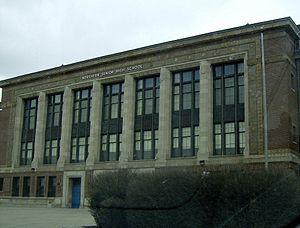
Les émeutes de 1967 à Détroit, également connues sous le nom d'émeute de la 12ᵉ rue et rébellion de 1967 à Détroit, sont des émeutes qui débutent aux petites heures du dimanche 23 juillet 1967 à Détroit dans l'État américain du Michigan et qui durent cinq jours. L’événement déclencheur est un raid de la police dans un speakeasy exclusivement fréquenté par des Afro-Américains au nord de l'angle de la 12th Street et Virginia Park Avenue. Les pillages, les incendies et les tirs d'armes à feu prennent une telle ampleur que les forces de l'ordre locales sont complètement débordées. Un peu avant minuit le lundi 24 juillet, le président américain Lyndon B. Johnson déclare que la ville est en insurrection selon les termes de l'Insurrection Act. Le gouverneur du Michigan George W. Romney peut alors dépêcher à Détroit l'Army National Guard du Michigan et le président américain y envoie les 82ᵉ et 101ᵉ divisions aéroportées. Deux jours plus tard, la ville retrouve son calme.